Strip photography

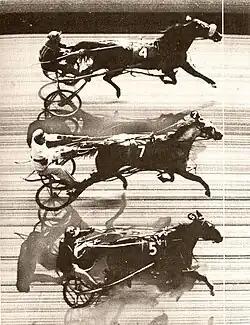
Photo finish

In strip photography, distance is interchanged (or mixed) with time, so width in the scanning direction (say, horizontal) is proportional to time, and thus inversely proportional to speed. Slower-moving objects occupy more time, and thus appear wider, while faster-moving objects are narrower, as they occupy the slit for a shorter period of time. In extreme cases a very rapidly moving object can be captured for only a single strip or even none at all (if discrete capture, as in a digital camera), while a stationary object (notably background) will appear as a horizontal line (a stripe). These differences are particularly notable in cases of movement at differing constant speeds, such as parallax from a train window or differing speeds of traffic (esp. if in differing directions diagonal to the camera) or people walking. Further, in the case of motion towards or away from the camera, size changes, creating additional distortion.